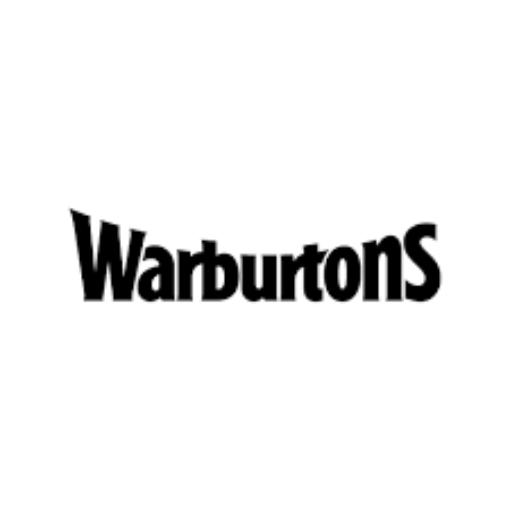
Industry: Food